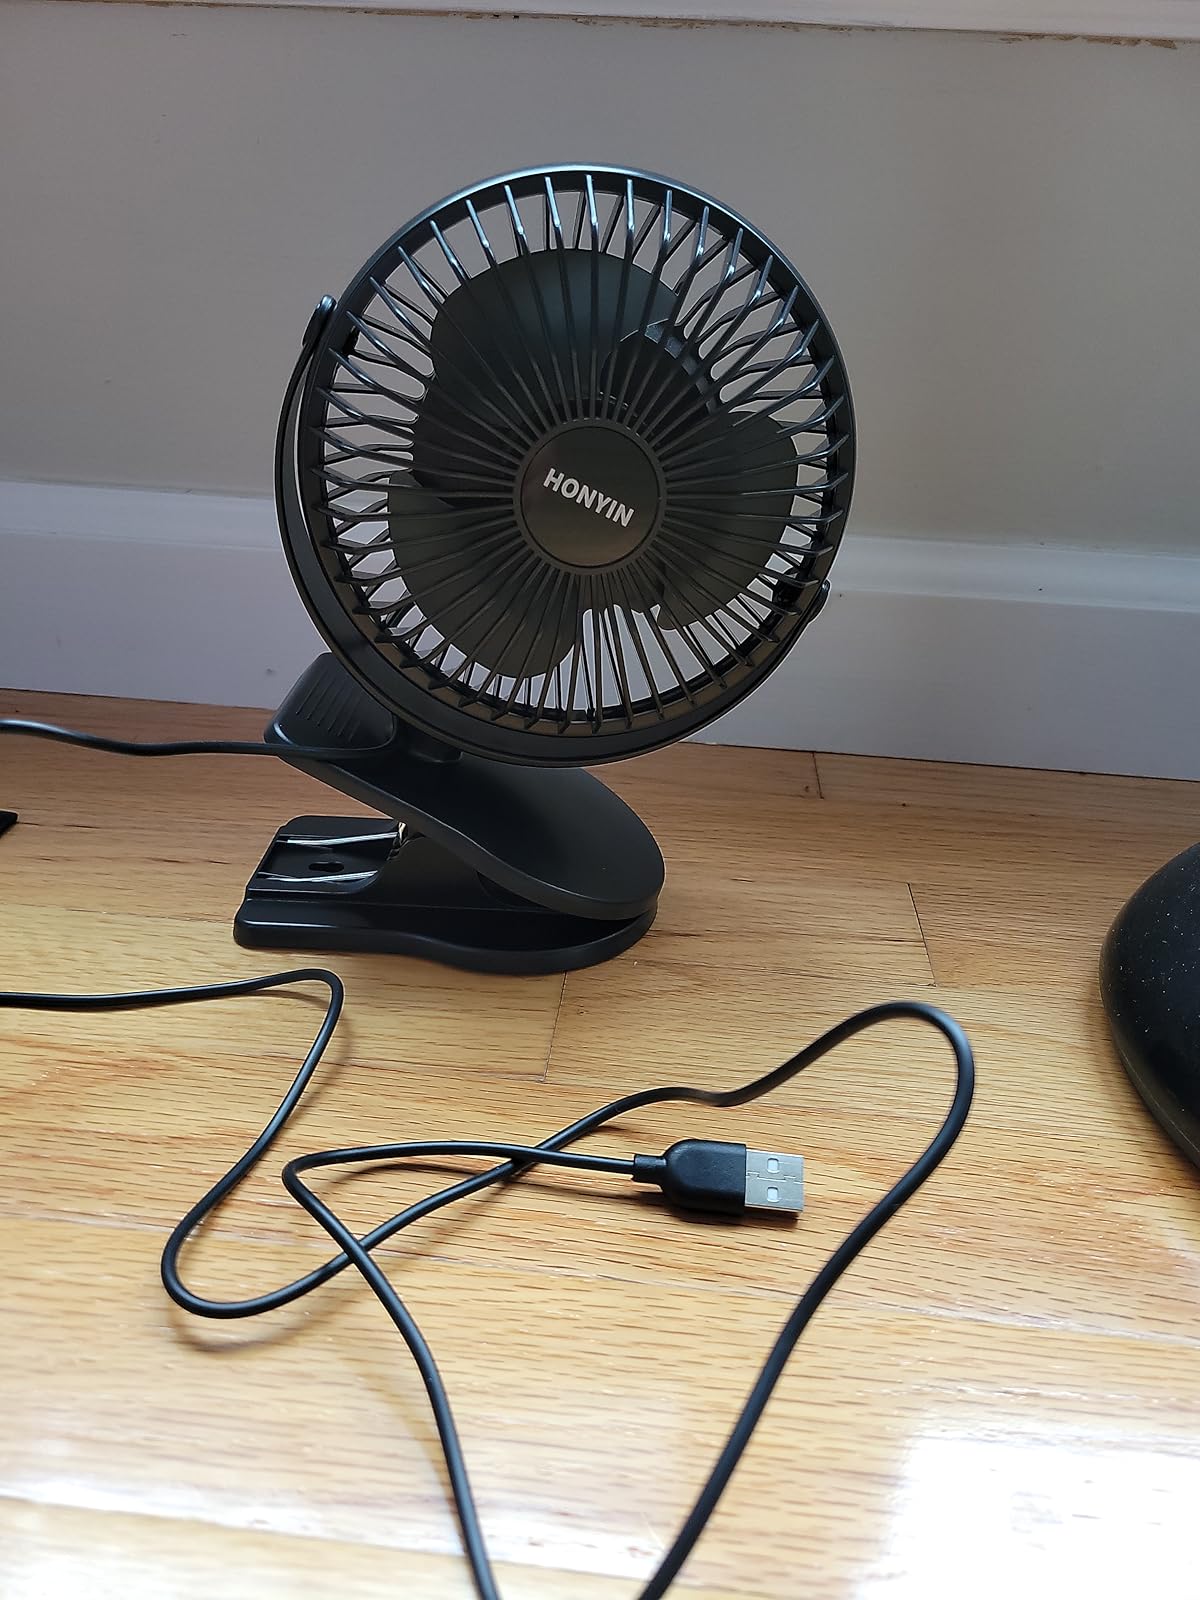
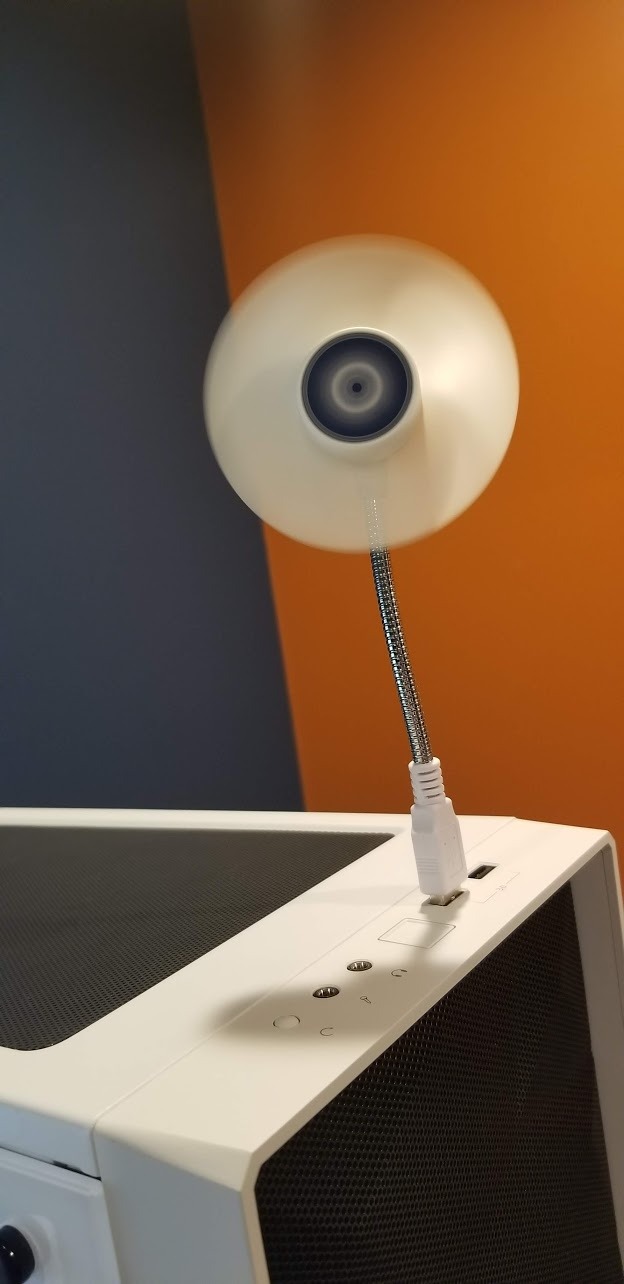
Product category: fan
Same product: no